Black-winged ground dove

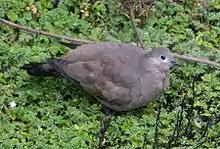
Black-winged ground dove, lower slopes of Chimborazo, Ecuador

The black-winged ground dove is long. Males weigh and females . The nominate adult male is grayish brown or earth brown above with a faint pink tinge. The throat is whitish and the underparts fawn pink with gray flanks. The closed wing shows a white edge and some pale gray. The eye color is highly variable as is the bare skin that surrounds it. The adult female's upperparts are a duller brown than the male's and the underparts less pink. Juveniles do not have the adults' pink tinge, and many feathers have buff edges. "M. m. saturatior" differs from the nominate by being darker and grayer above and less pink below.